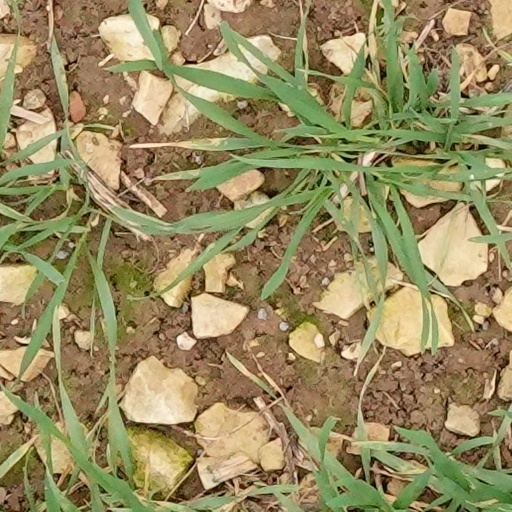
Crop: wheat